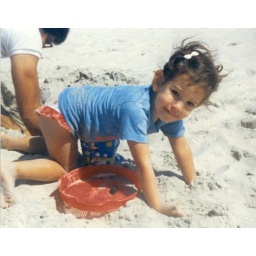
playing in the sand at ocean city, md